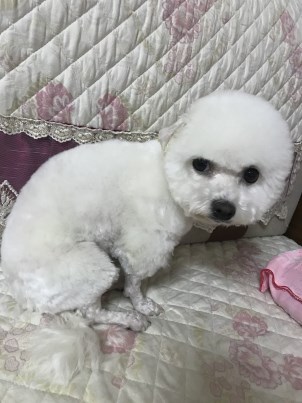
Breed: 3083-n000117-Bichon_Frise